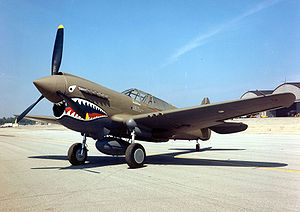
Curtiss P-40 Warhawk / Udgaver / P-40D / P-40E (Hawk 87)
P-40E
Curtiss P-40 Warhawk er en amerikansk jager, kendt fra 2. verdenskrig.